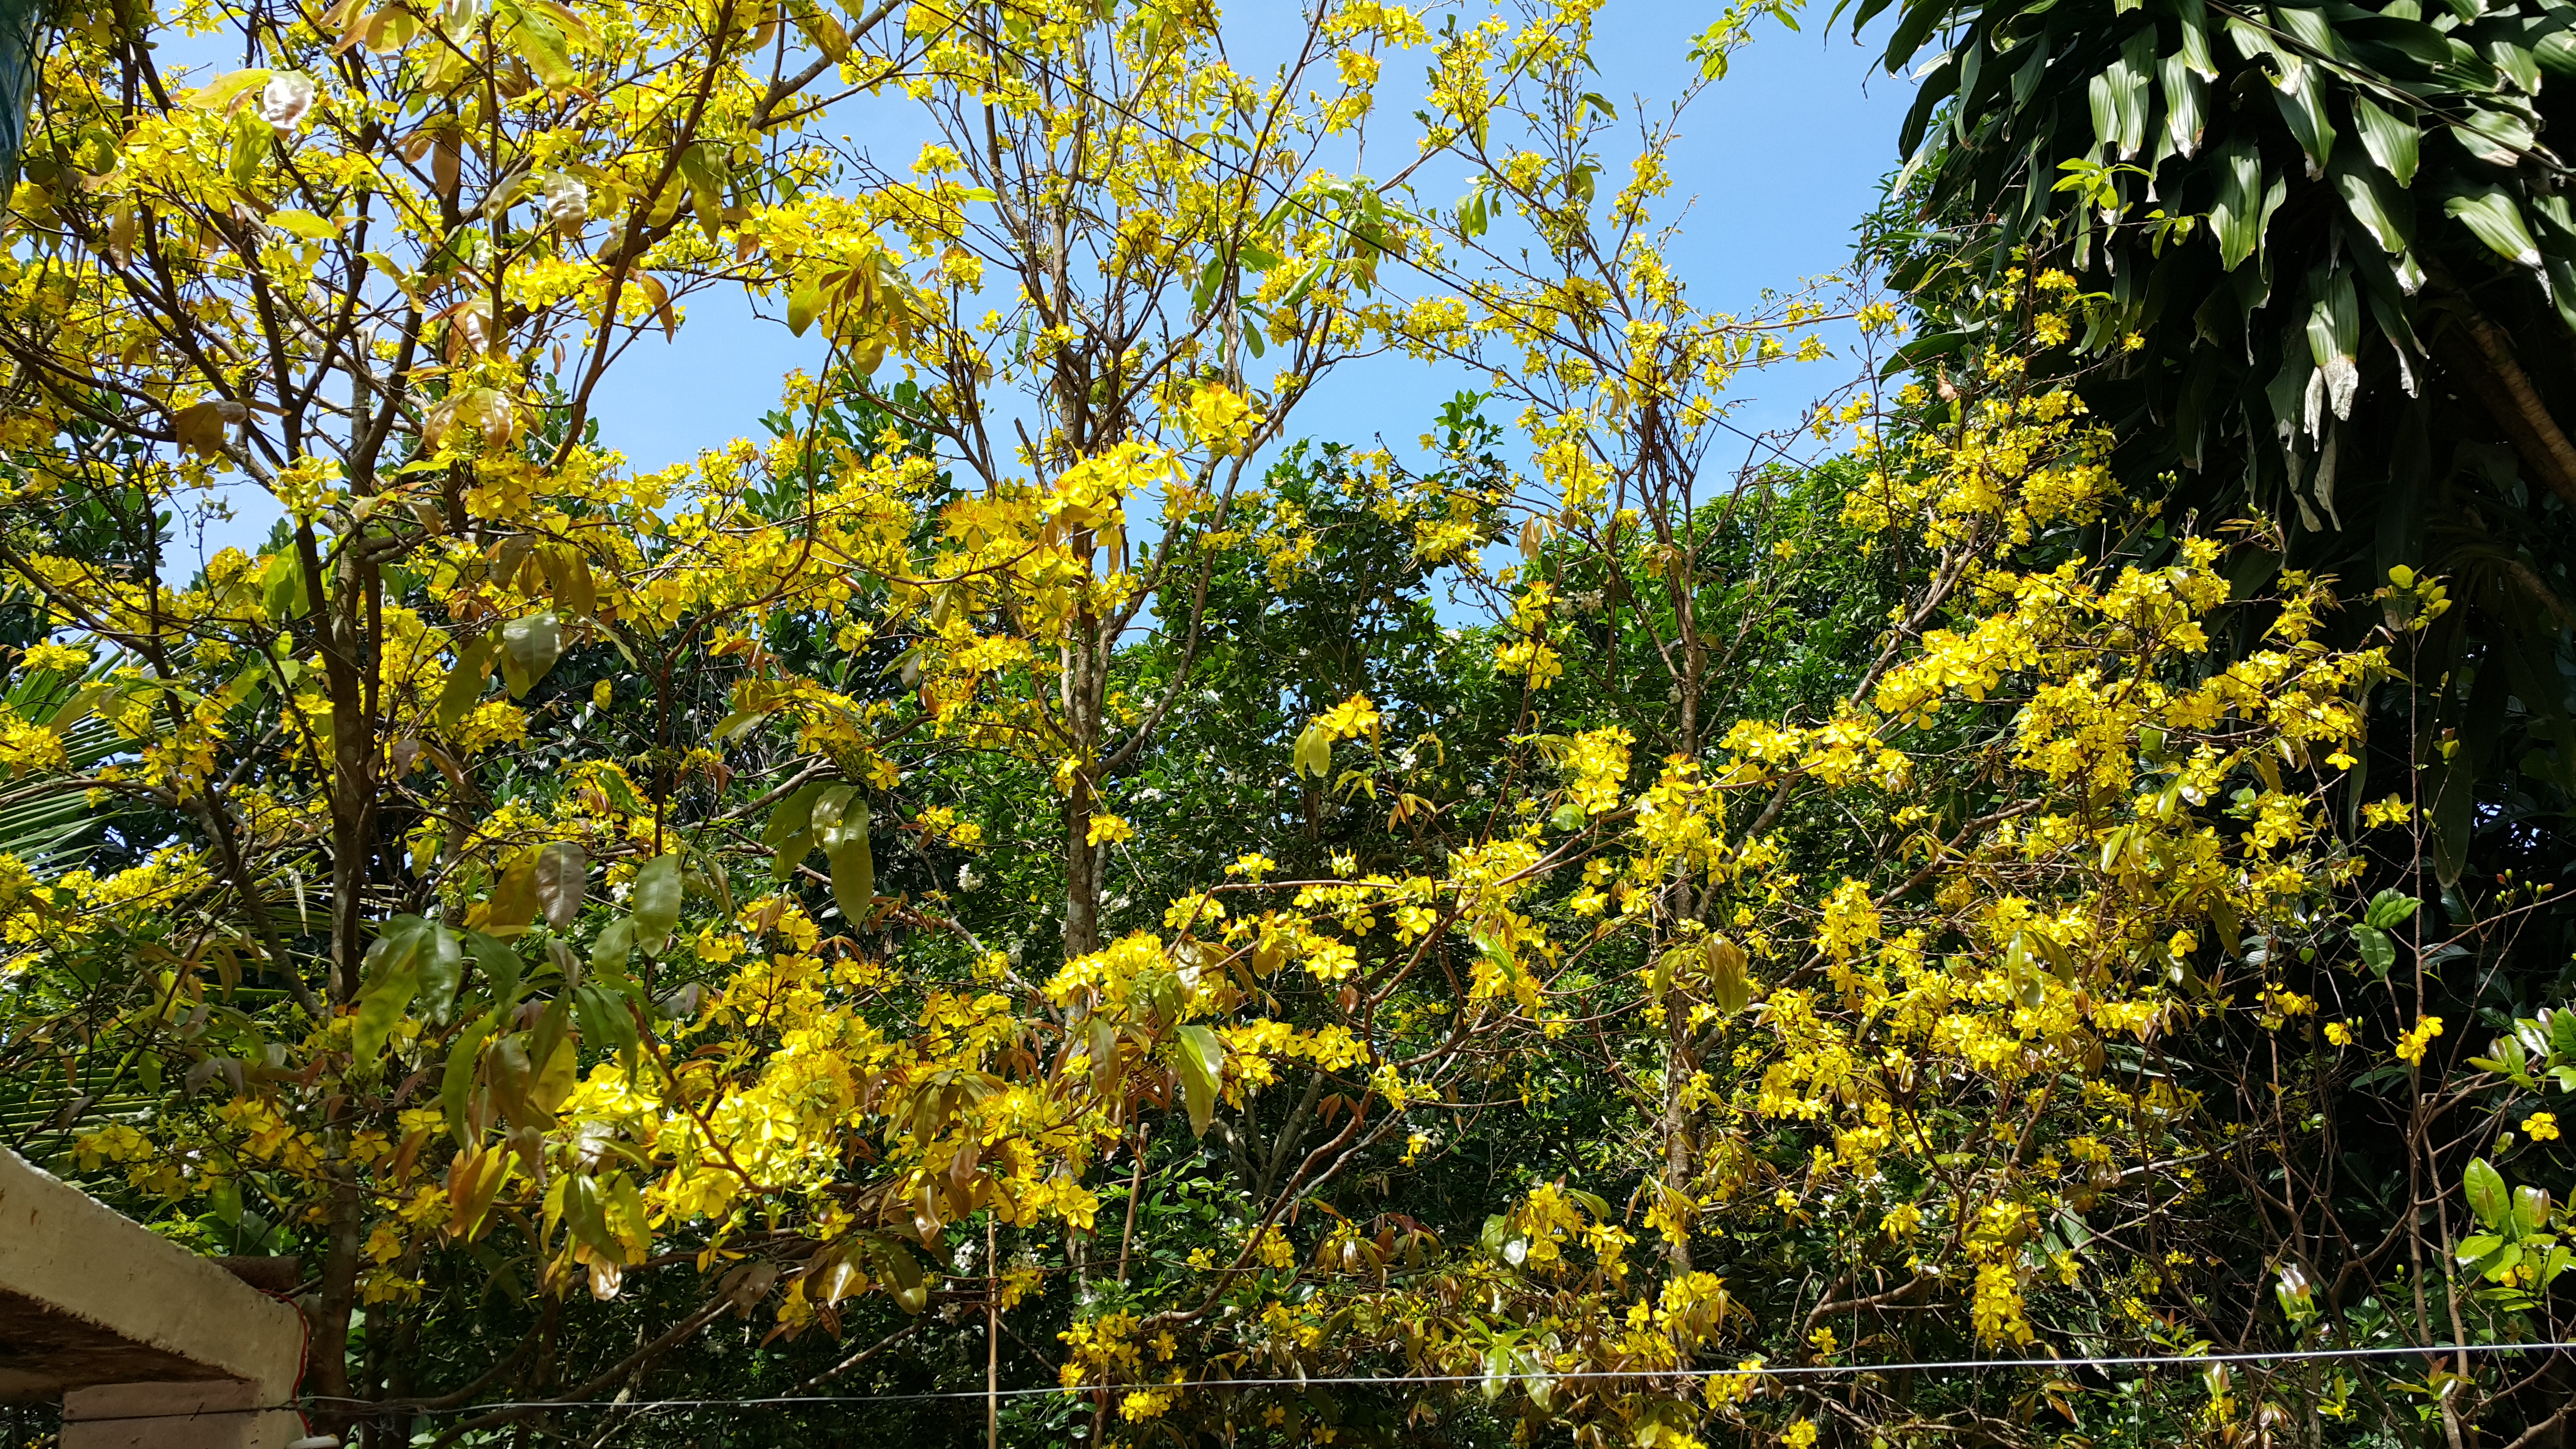
tree, yellow, flora, plant, flower, vegetation, leaf, spring, autumn, sunlight, shrub, branch, sky, grass